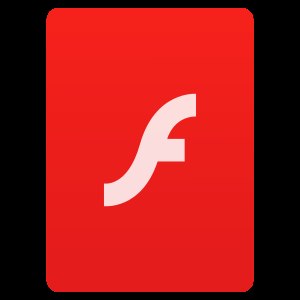
Flash Video
Logo
Flash Video er i dag er det mest benyttede format til visning af video-filer på internettet. Det bruges som et standardformat og kan spilles af mange medieafspillere, som f.eks Adobe Flash.